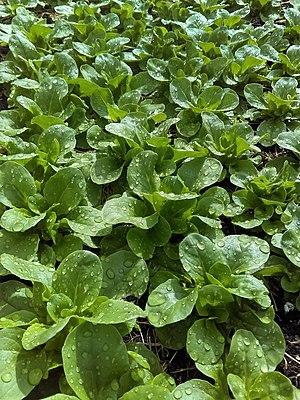
Culture de la mâche
La mâche, aussi appelée blanchette, boursette, clairette, raiponce, oreillette ou oreille-de-lièvre, valérianelle, valérianelle cultivée, herbe des chanoines, en Belgique, salade de blé, dans le Midi de la France, doulcéta, doucette, gallinette, poule grasse, ou en Savoie et en Suisse romande, rampon, ramponnet, est une petite plante herbacée annuelle de la famille des Caprifoliaceae, originaire de l’Afrique, de l’Amérique du Nord et de l’Eurasie. C'est de cette espèce que sont issues les variétés cultivées consommées le plus souvent crues en salades.